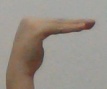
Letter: haa